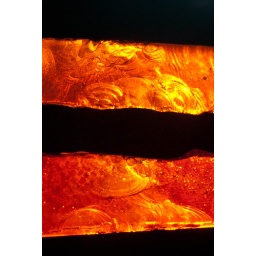
Stained glass window at Faith Evangelical Free Church in Grand Forks, ND.